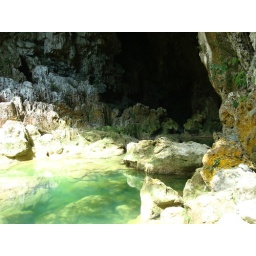
...running into the cave. (We swam in there!) The limestone gives the water that blue color. No Photoshop necessary.